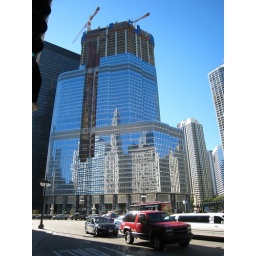
Right in the heart of Miracle Mile, another shiny monument to The Donald.